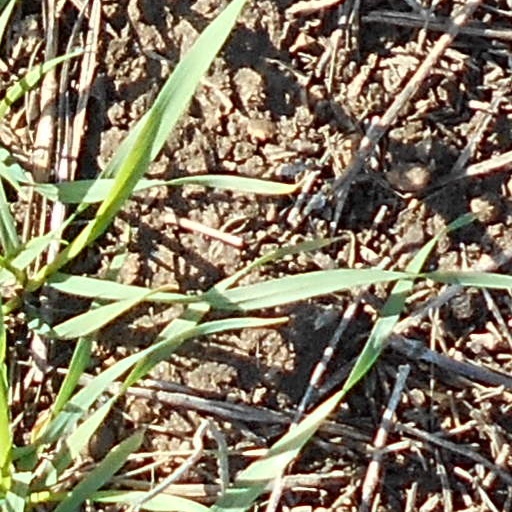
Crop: wheat